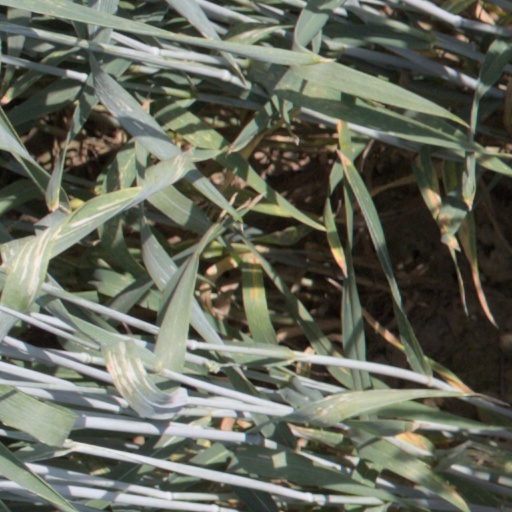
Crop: wheat